Josh Myers (American football)

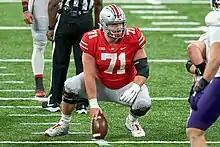
Myers with the Ohio State Buckeyes

Joshua David Myers (born July 16, 1998) is an American professional football center for the New York Jets of the National Football League (NFL). He played college football for the Ohio State Buckeyes, and was selected by the Green Bay Packers in the second round of the 2021 NFL draft.